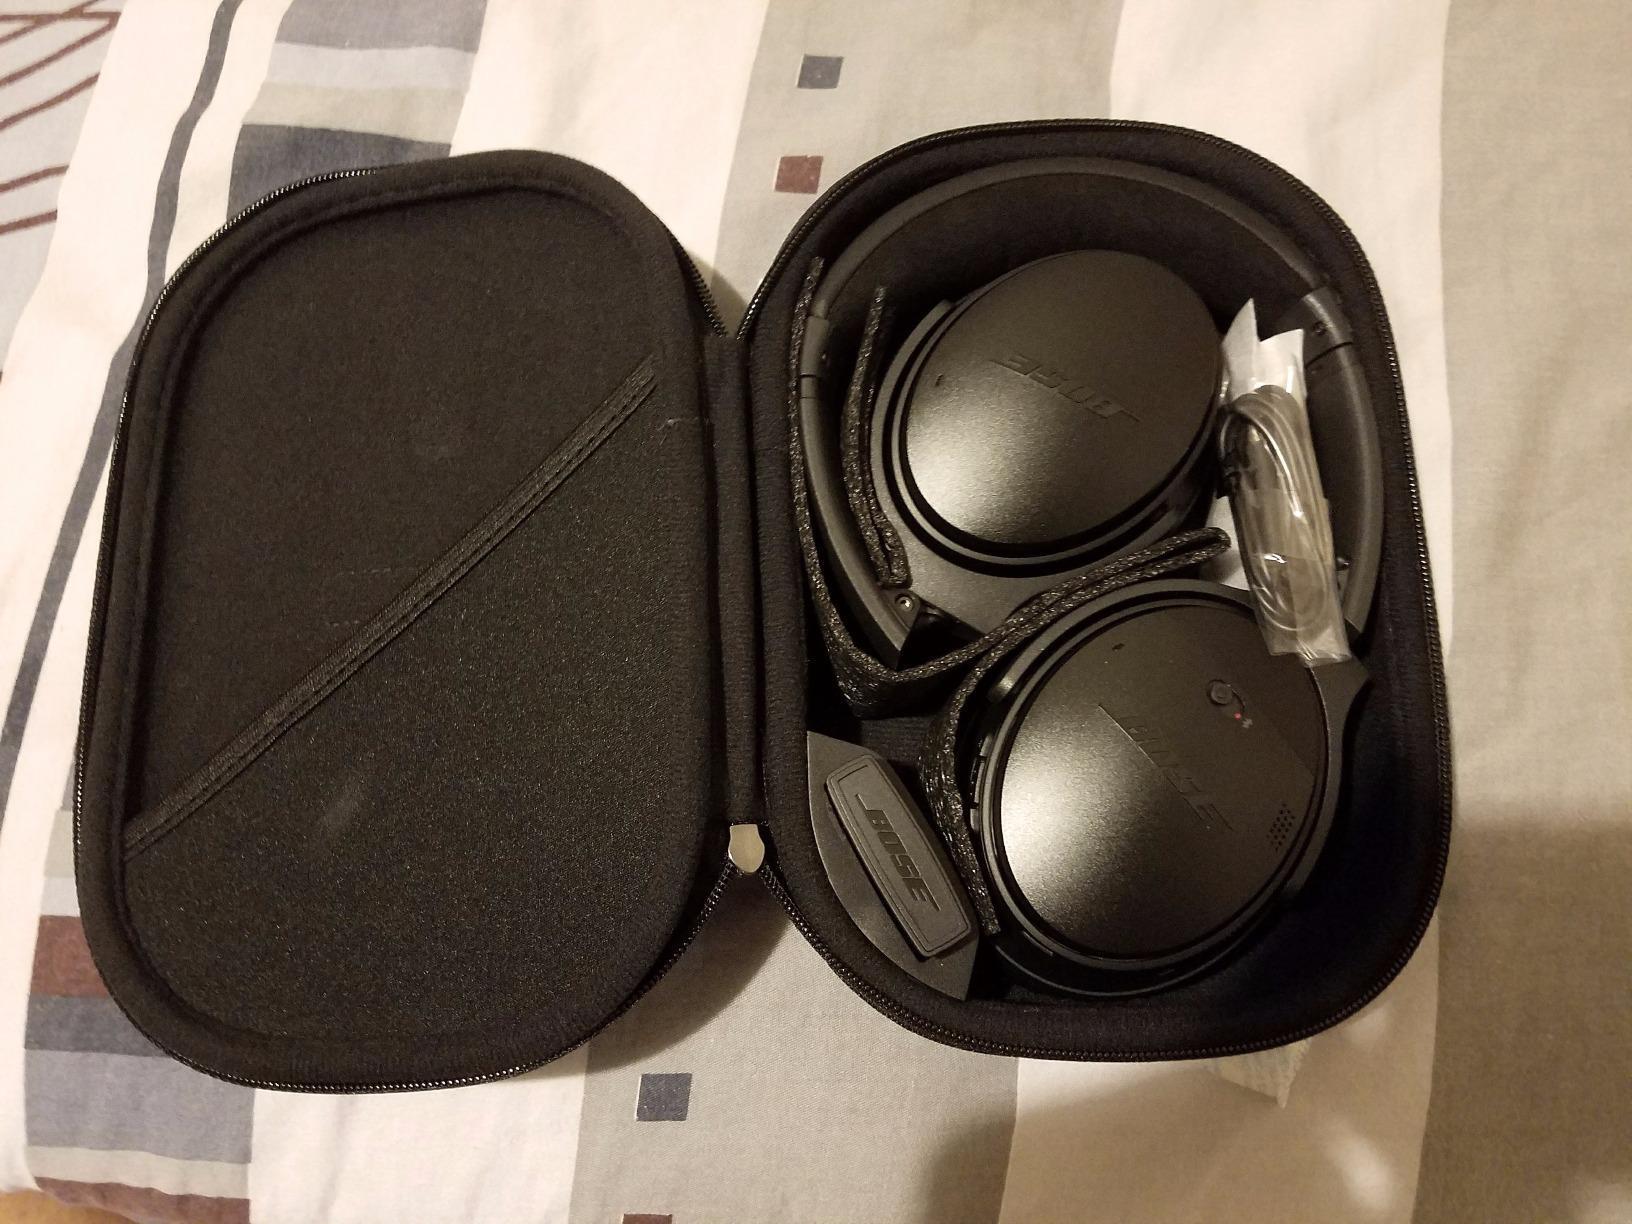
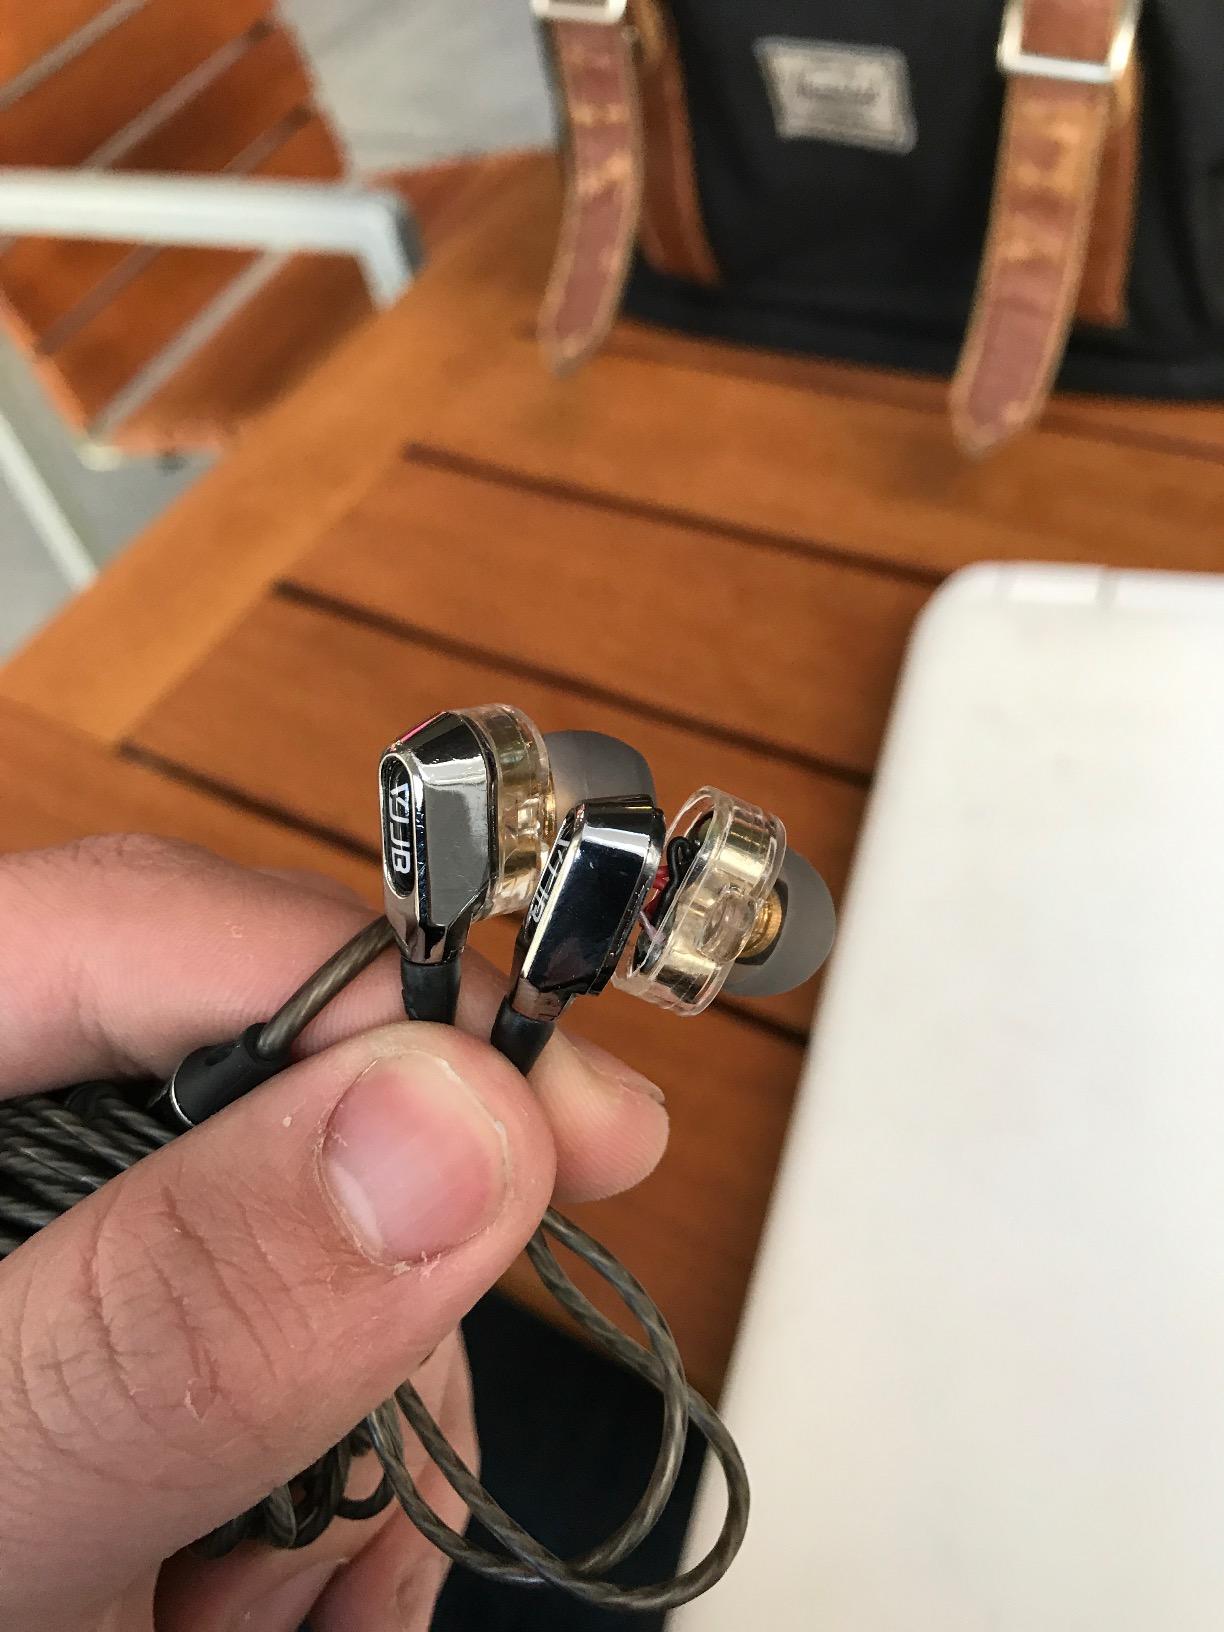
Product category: headphones
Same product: no